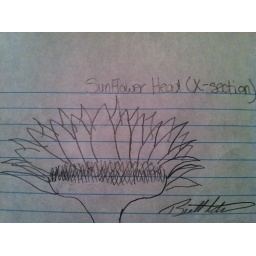
this is a cross section of the sunflowers head, showing the petal flowers and the many disc flowers in the center of the flower